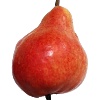
Label: Pear Red 1